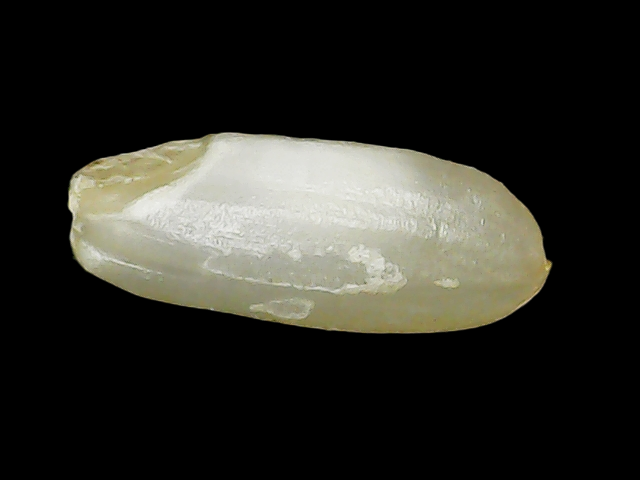
Rice variety: Binadhan10